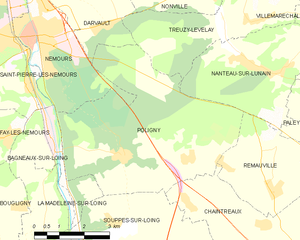
Carte des communes françaises Poligny